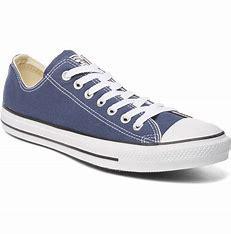
Brand: Converse
Model: All Star Ox